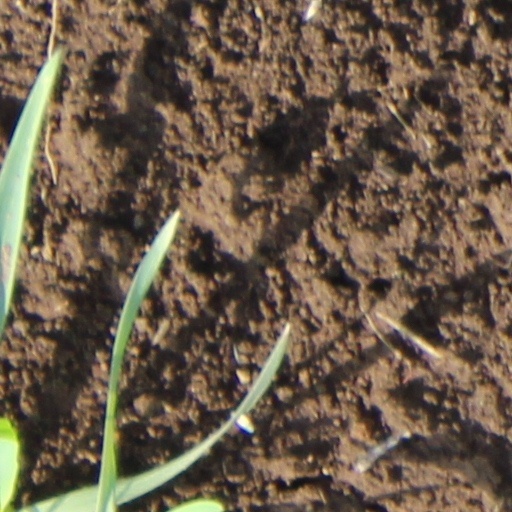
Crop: wheat